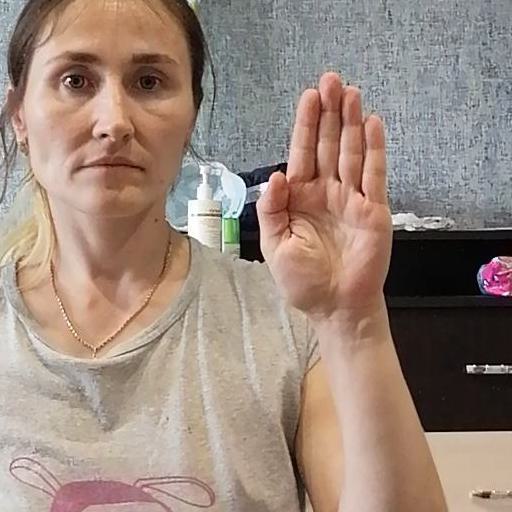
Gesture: stop